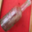
Label: bottle